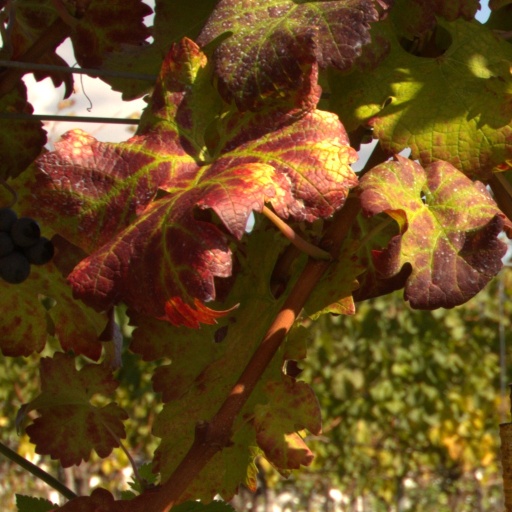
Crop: grape